La Couchette

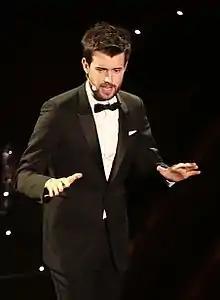
"La Couchette" stars Jack Whitehall "(pictured, 2015)", a fan of the first series of "Inside No. 9", as the posh backpacker Hugo.

The second series of "Inside No. 9" was written in 2014, and then filmed from the end of 2014 into early 2015. As each episode features new characters, the writers were able to attract actors who might have been unwilling to commit to an entire series. Jack Whitehall, who was a fan of the show, says that he "may or may not have nagged Reece and Steve to find a Jack Whitehall-shaped hole in the second series", and was "very thankful" when they did. In addition to Pemberton, Shearsmith and Whitehall, "La Couchette" stars Julie Hesmondhalgh, Mark Benton, Jessica Gunning and George Glaves. Hesmondhalgh commended the cast, saying that, for her, it was a "no brainer" to appear in the episode. For Whitehall, working with Hesmondhalgh was "very exciting, but also quite weird", given the then-recent suicide of Hesmondhalgh's "Coronation Street" character, Hayley Cropper. Whitehall called Benton and Hesmondhalgh "an amazing little double act". The pair had previously played a husband and wife on the radio.